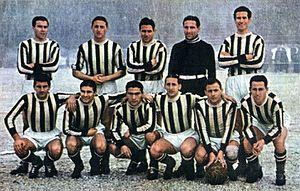
Alfredo Foni est un joueur international et entraîneur de football italien.
Mario Bo ou Bò est un joueur de football italien, qui jouait en tant que milieu de terrain.
La saison 1940-1941 de la Juventus est la trente-neuvième de l'histoire du club, créé quarante-quatre ans plus tôt en 1897.
Alfredo Bodoira est un joueur de football italien, qui évoluait au poste de gardien de but.